Paleface (rapper)

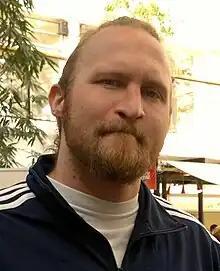
Paleface in 2011

(born 21 April 1978), better known by his stage name Paleface, is a Finnish hip hop musician.